Enigmarelle

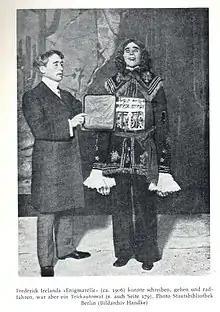

Enigmarelle was a fake humanoid automaton, in fact with a person concealed inside, which was exhibited as a scientific and technical curiosity around 1905 in the US and Europe, chiefly in theaters. Enigmarelle was claimed to be able to perform several extraordinary tasks, which it demonstrated in performances: these included walking, riding a bicycle, and writing its name on a blackboard.